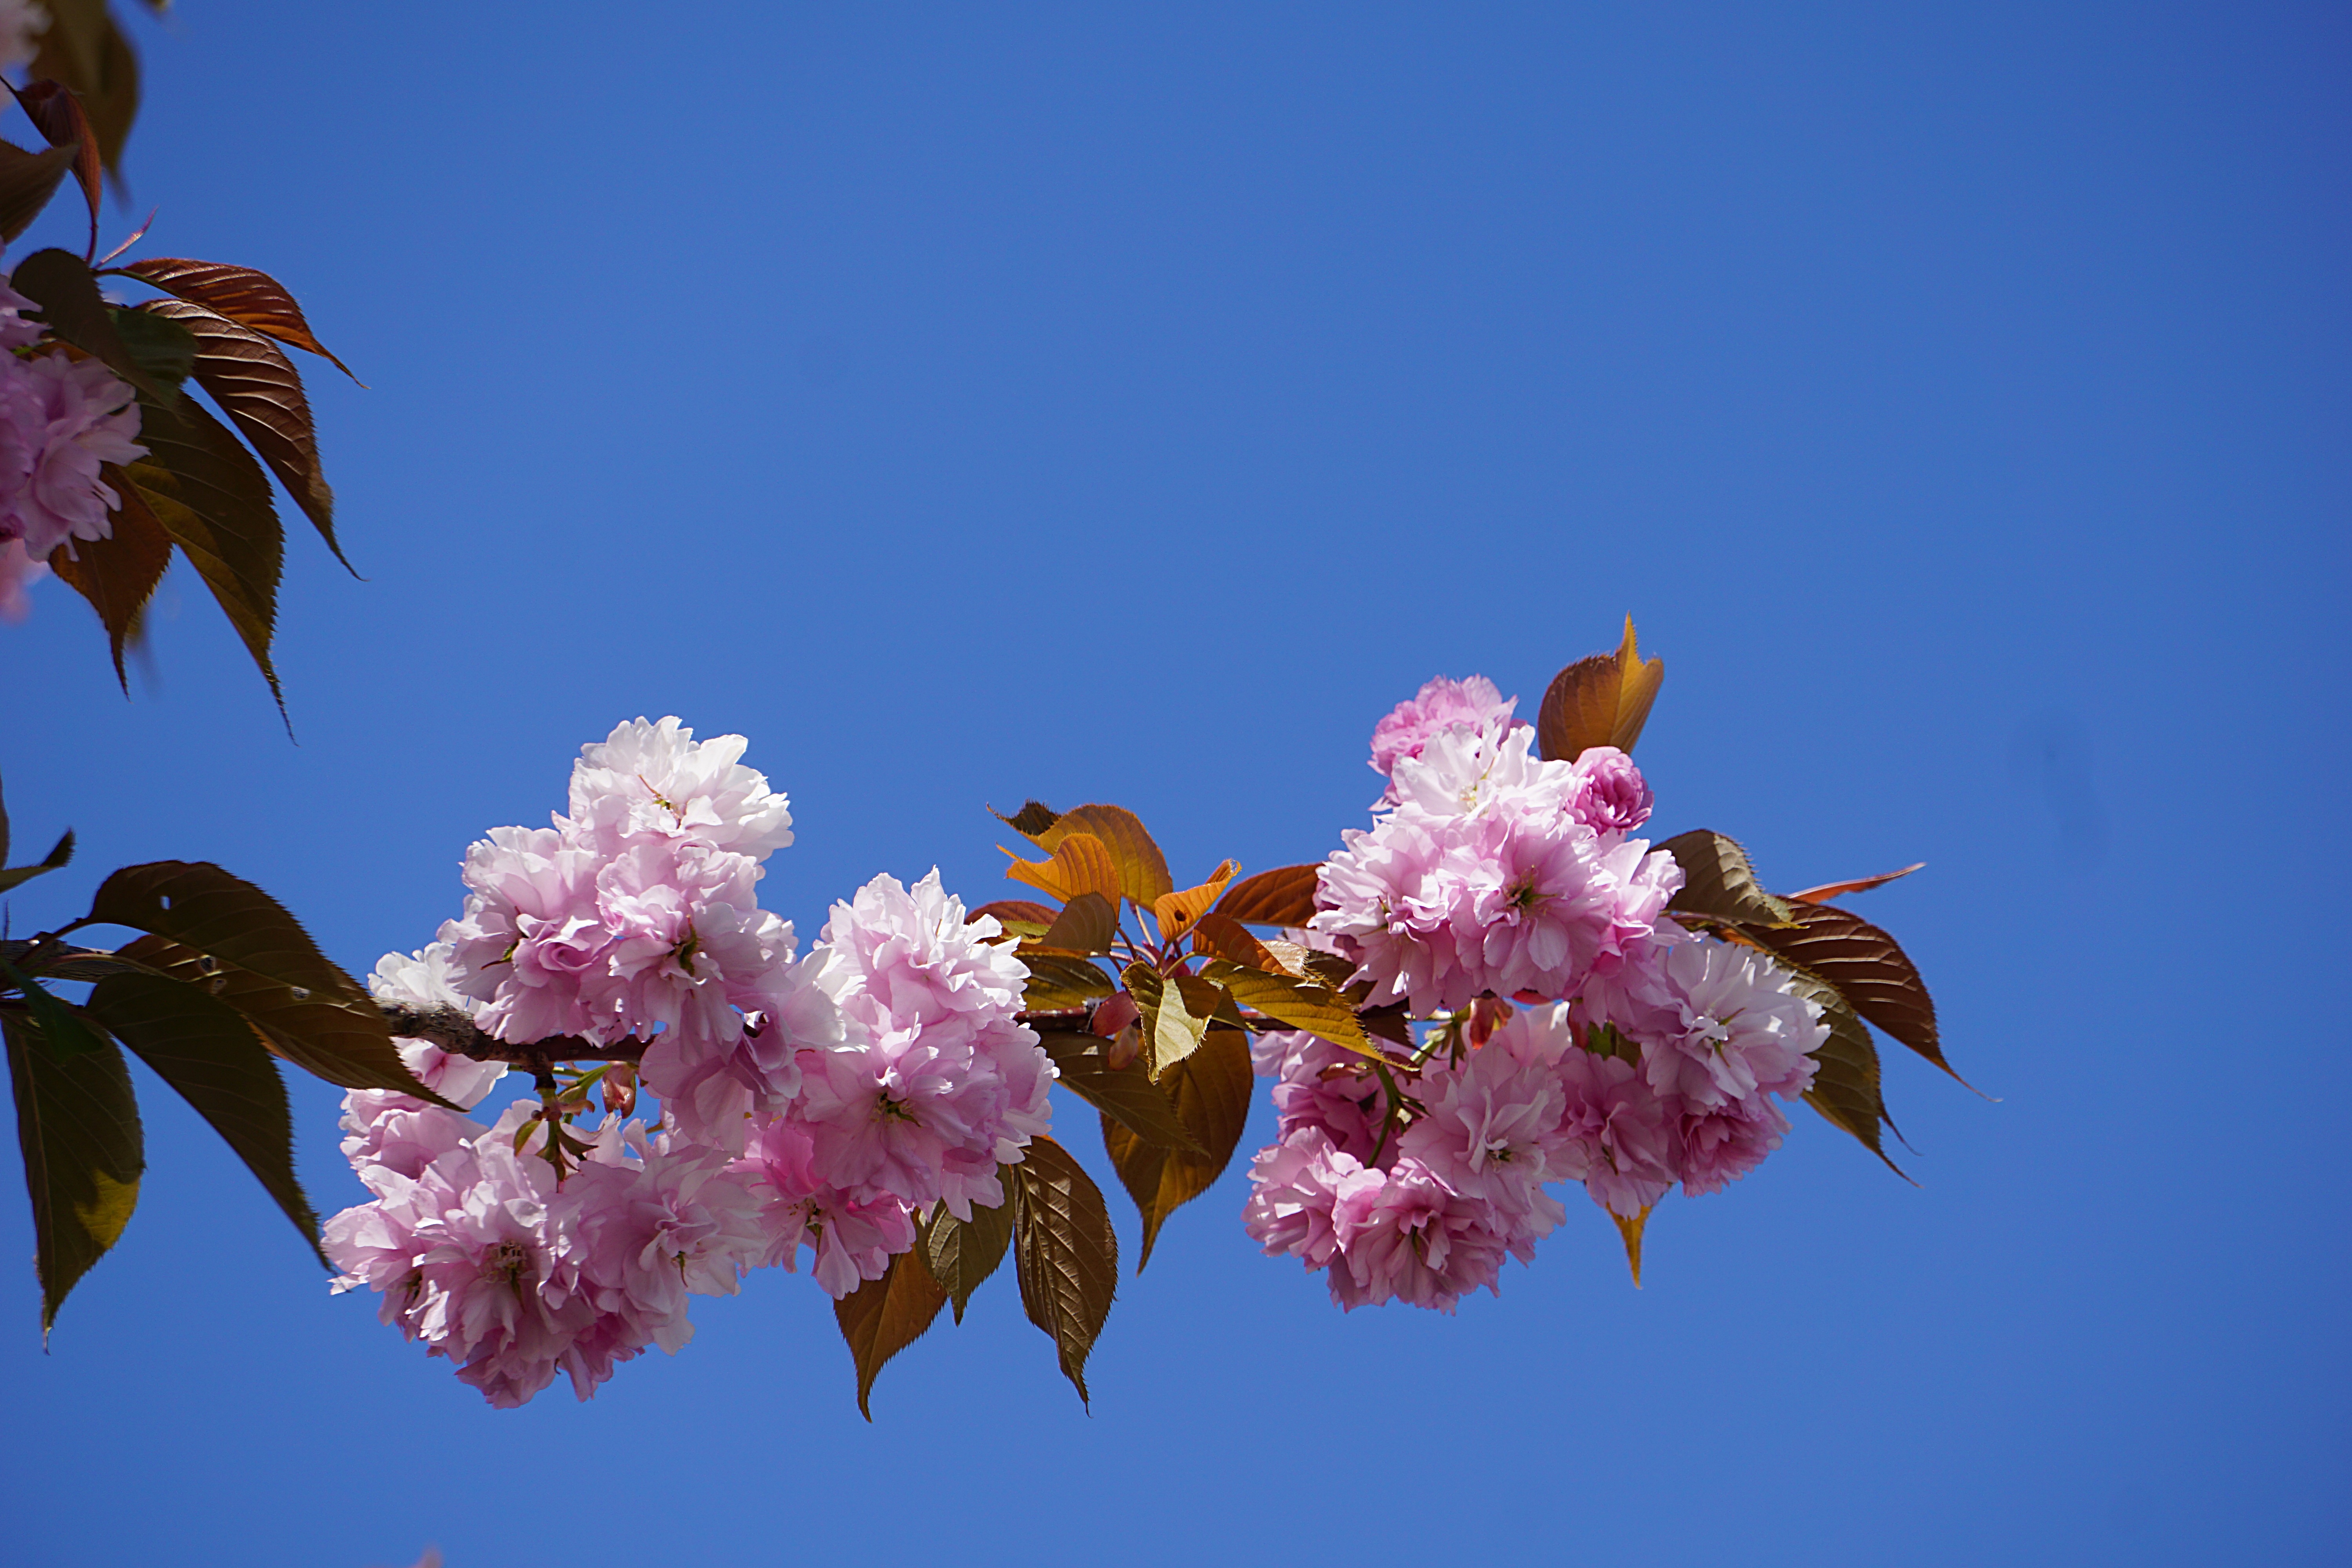
tree, nature, branch, blossom, plant, sky, leaf, flower, petal, spring, produce, botany, flora, season, cherry blossom, flowers, ornamental, flowering, macro photography, japanese cherry, japan cherry tree, ornamental trees